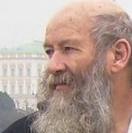
Age: 64